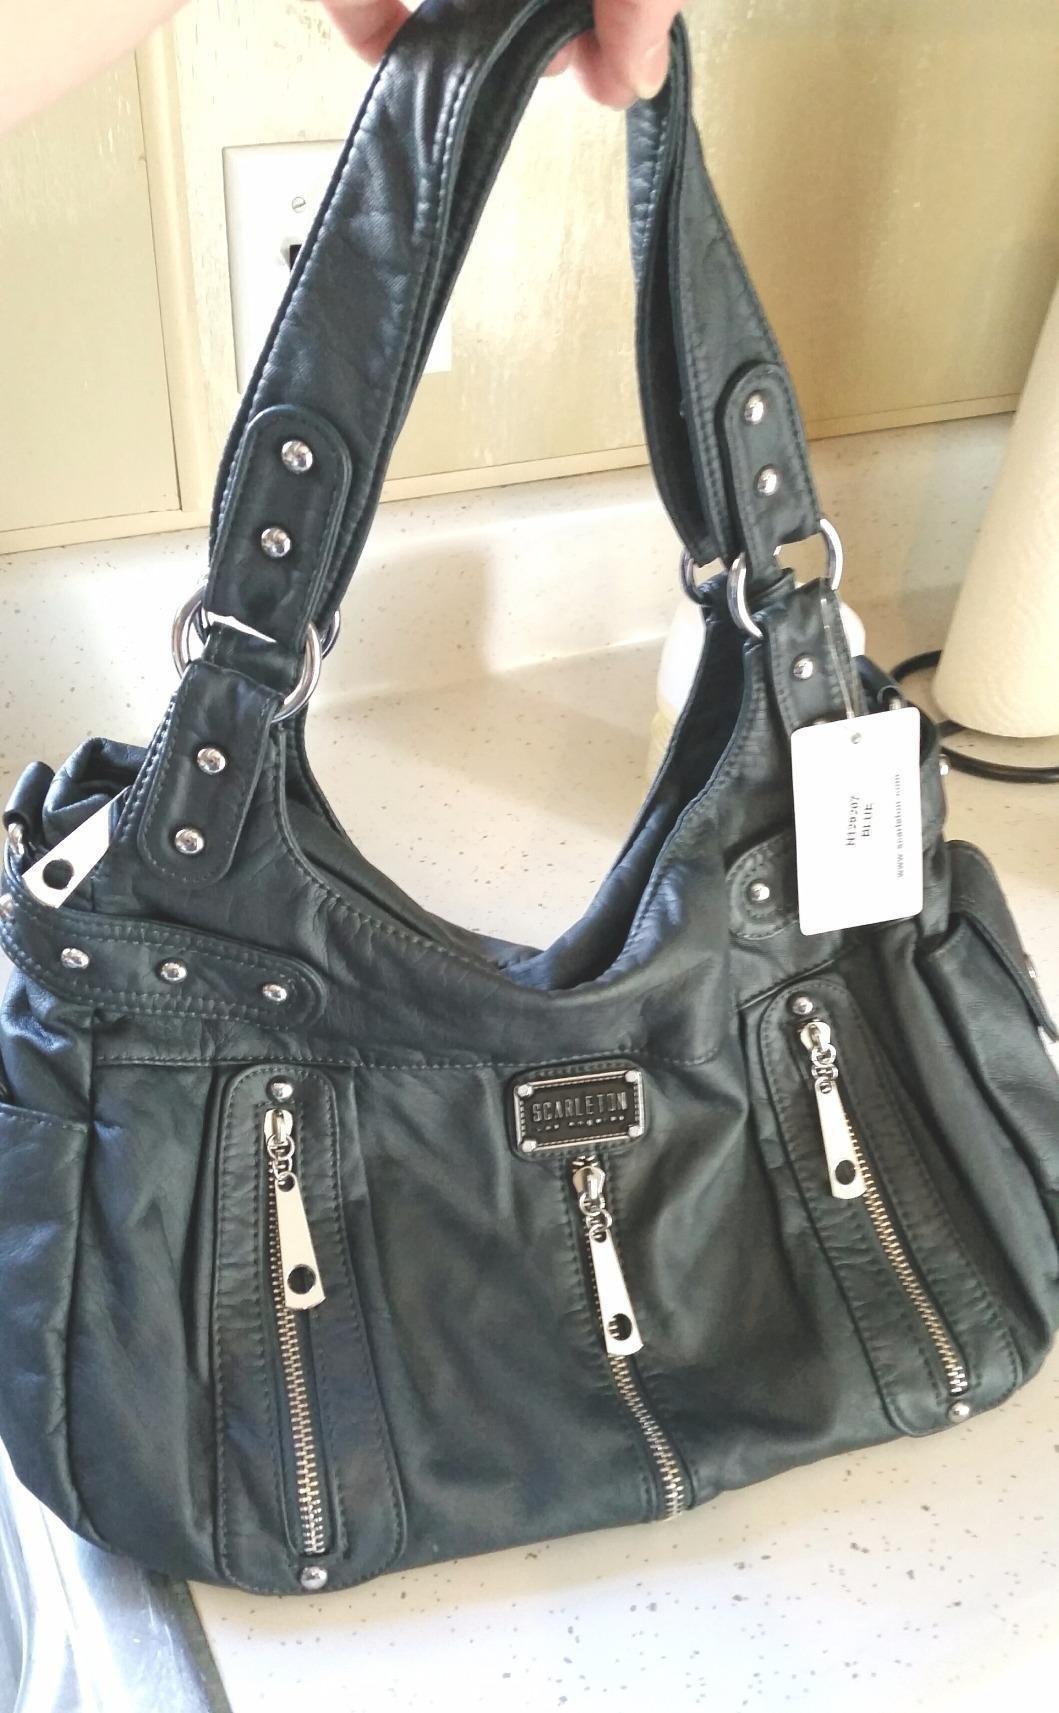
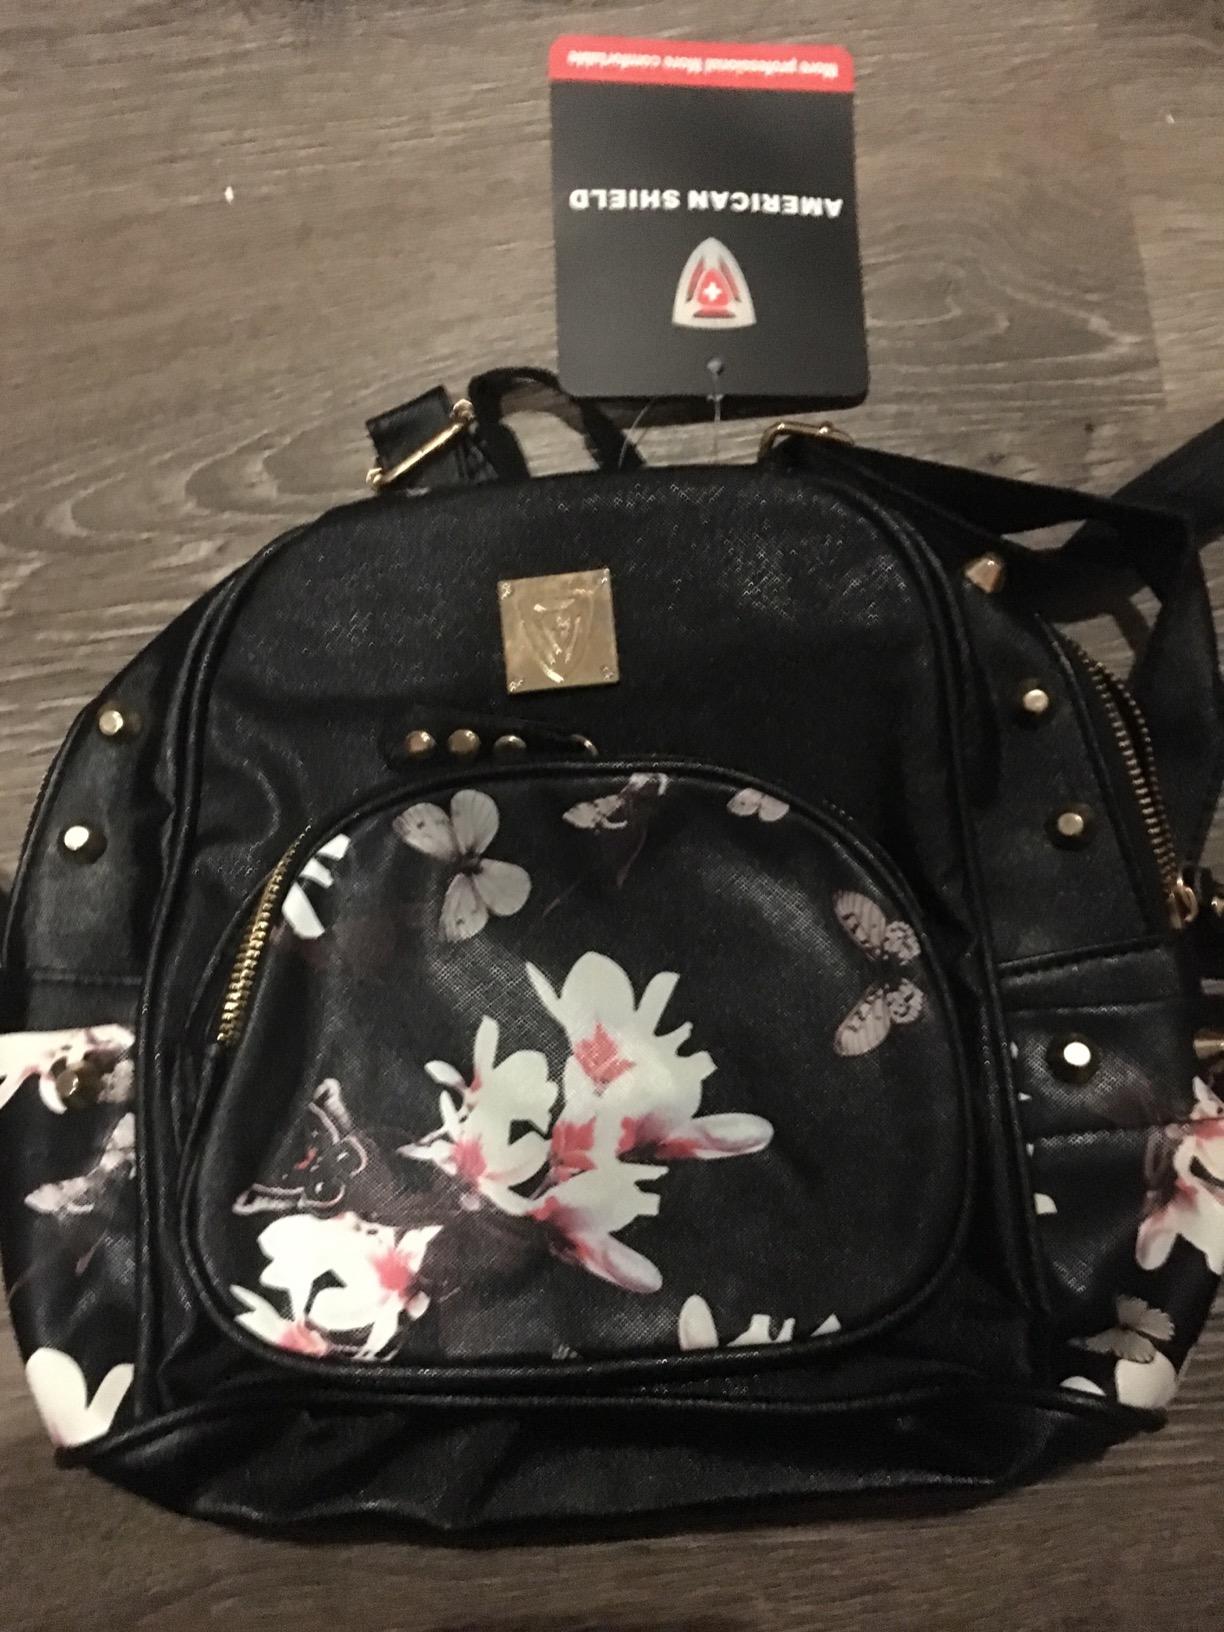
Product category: accessories_handbag
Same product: no